National War Memorial (Canada)

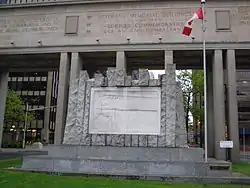
The lintel between the East and West Memorial Buildings, bearing the inscription: "ALL THESE WERE HONOURED IN THEIR GENERATIONS AND WERE THE GLORY OF THEIR TIMES"

Despite the joyous environment, Mackenzie King felt the monument's allusions to the sacrifice required for peace and freedom would soon take on greater force: he and the King both were now certain another war was looming. They were proven correct and after Canada became involved in further military conflict in and after September 1939, the symbolism of the National War Memorial came into question. While the monument in Ottawa was unofficially becoming a symbol of Canada's dead in all of the wars it fought in, the Royal Canadian Legion argued that new memorials should be created to mark the service of Canada's military in the Second World War and Korean War; the problem with "The Response", they argued, was "the heroic figures of our present National War Memorial portray Canada's fighting men of the First World War so faithfully as to render it unsuitable as a memorial to our fallen in World War II and the Korean War." In 1947, Jacques Gréber, who continued to work on the development and beautification of Ottawa, designed a traditional monument to the Canadians who died in the Second World War, locating it in the Gatineau Hills, in a manner similar to the Vimy memorial in France and visible from downtown Ottawa. After veterans' groups complained the location would be difficult for tourists to reach, Gréber suggested placing the dates "1939–1945" on "The Response". Veterans found that unacceptable, as well, insisting that monument was to commemorate the dead of the First World War only. The federal government stated before the close of the Korean War that the East and West Memorial Buildings on Wellington Street would serve as a commemoration of the Canadian men and women who served in the Second World War; a lintel was built between the two structures and on it placed the inscription: "ALL THESE WERE HONOURED IN THEIR GENERATIONS AND WERE THE GLORY OF THEIR TIMES". Veterans' groups were again unsatisfied. In a brief given by the Royal Canadian Legion to the Cabinet on 10 November 1955, it was outlined that the organization wanted a national cenotaph, that would "honour the fallen of all wars", placed in front of the Peace Tower.